Beehive Works

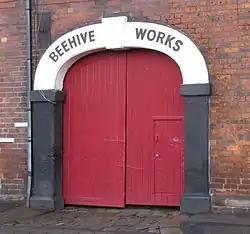
The entrance to the courtyard on Milton Street.

Atkinson Brothers were resident at the Beehive Works well into the 20th century. Later the works were taken over by the cutlery manufacturers Gregory Fenton Ltd, a company established in 1968 by the amalgamation of the Gregory Brothers and Joseph Fenton firms. Gregory Fenton Ltd are still resident at the Beehive Works although in a much reduced capacity, their name is still displayed extensively on the frontage of the building (see photograph). Today the works have been divided up into small offices, workshops and storage areas which are rented out. Among the businesses using the Beehive Works at present (in addition to Gregory Fenton Ltd) are: Exposed Magazine (an entertainment and listings guide for Sheffield), Hardy Transactions Ltd (corporate finance advisors), the Brunch Box (take away food outlet) and P. Hobson Ltd (metal finishing services).